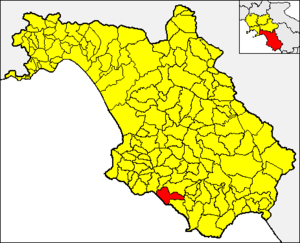
Ascea est une commune de la province de Salerne en Campanie en Italie.